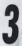
Number: 3